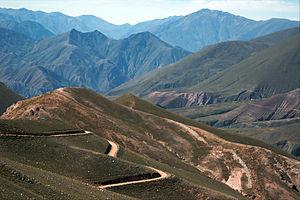
Iruya est une ville de la province de Salta, en Argentine, et le chef-lieu du département d'Iruya. Elle est située à 2 780 m d'altitude, sur les versants orientaux de la Sierra de Santa Victoria, à 225 km au nord de Salta, la capitale de la province.